Sound system (DJ)

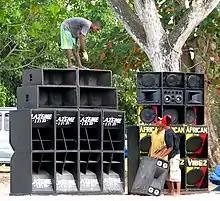
Audio technicians set up massive speaker enclosures for a Jamaican sound system party.

A sound system is a group of DJs and audio engineers contributing and working together as one, playing and producing music over a large PA system or sound reinforcement system, typically for a dance event or party.